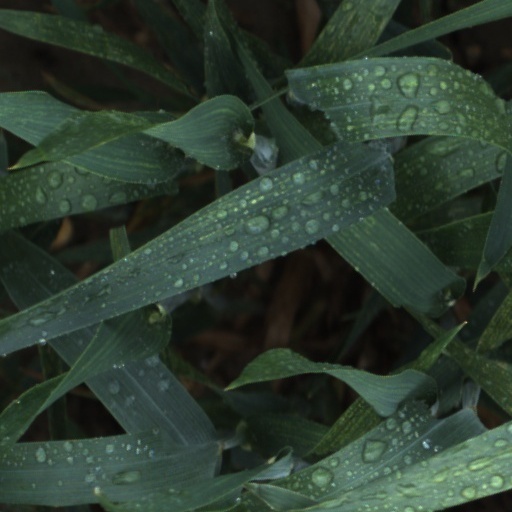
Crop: wheat